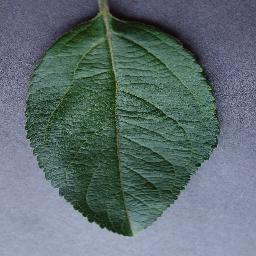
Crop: apple
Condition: healthy